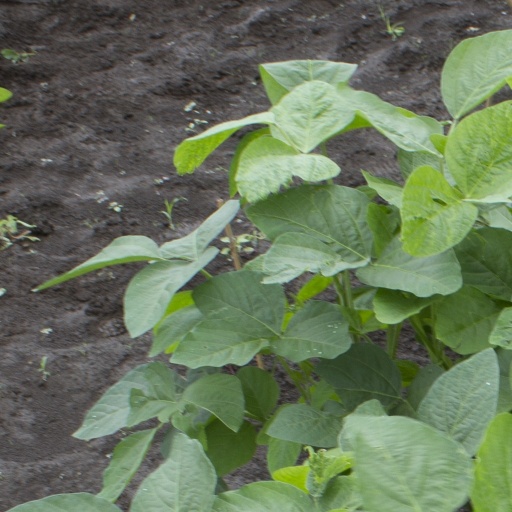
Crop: soybean